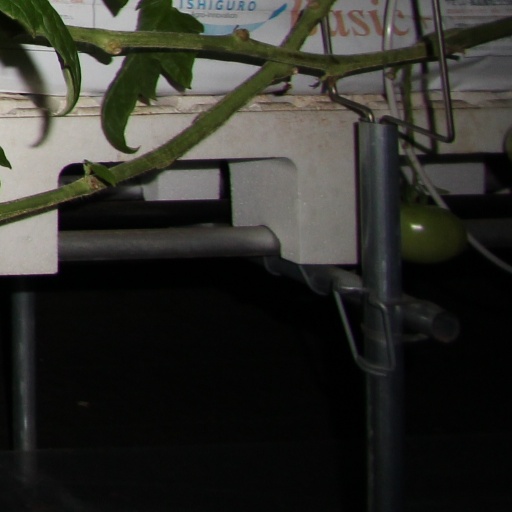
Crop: tomato